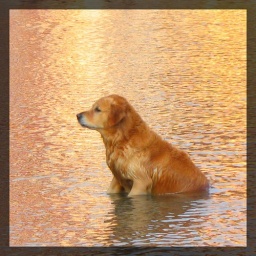
Reflections of pastel - coloured houses in Portobello turn blue sea into a golden pond.